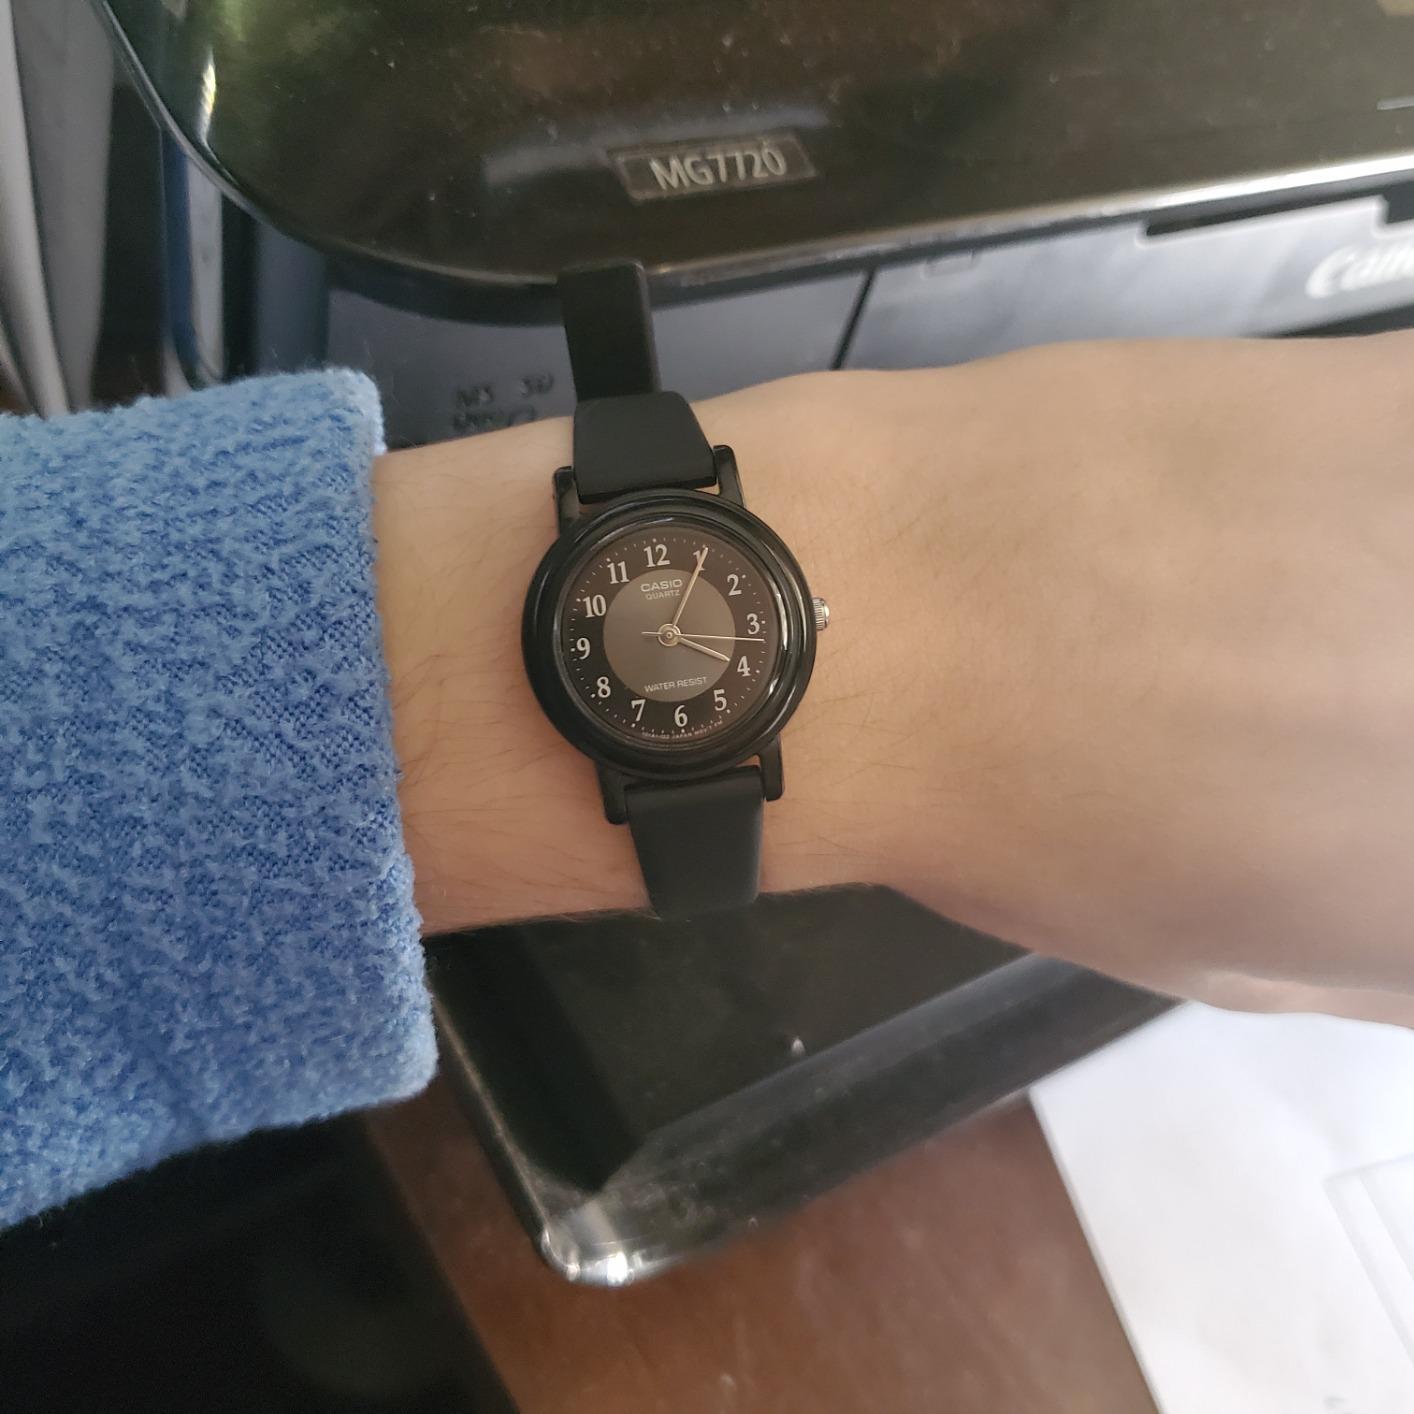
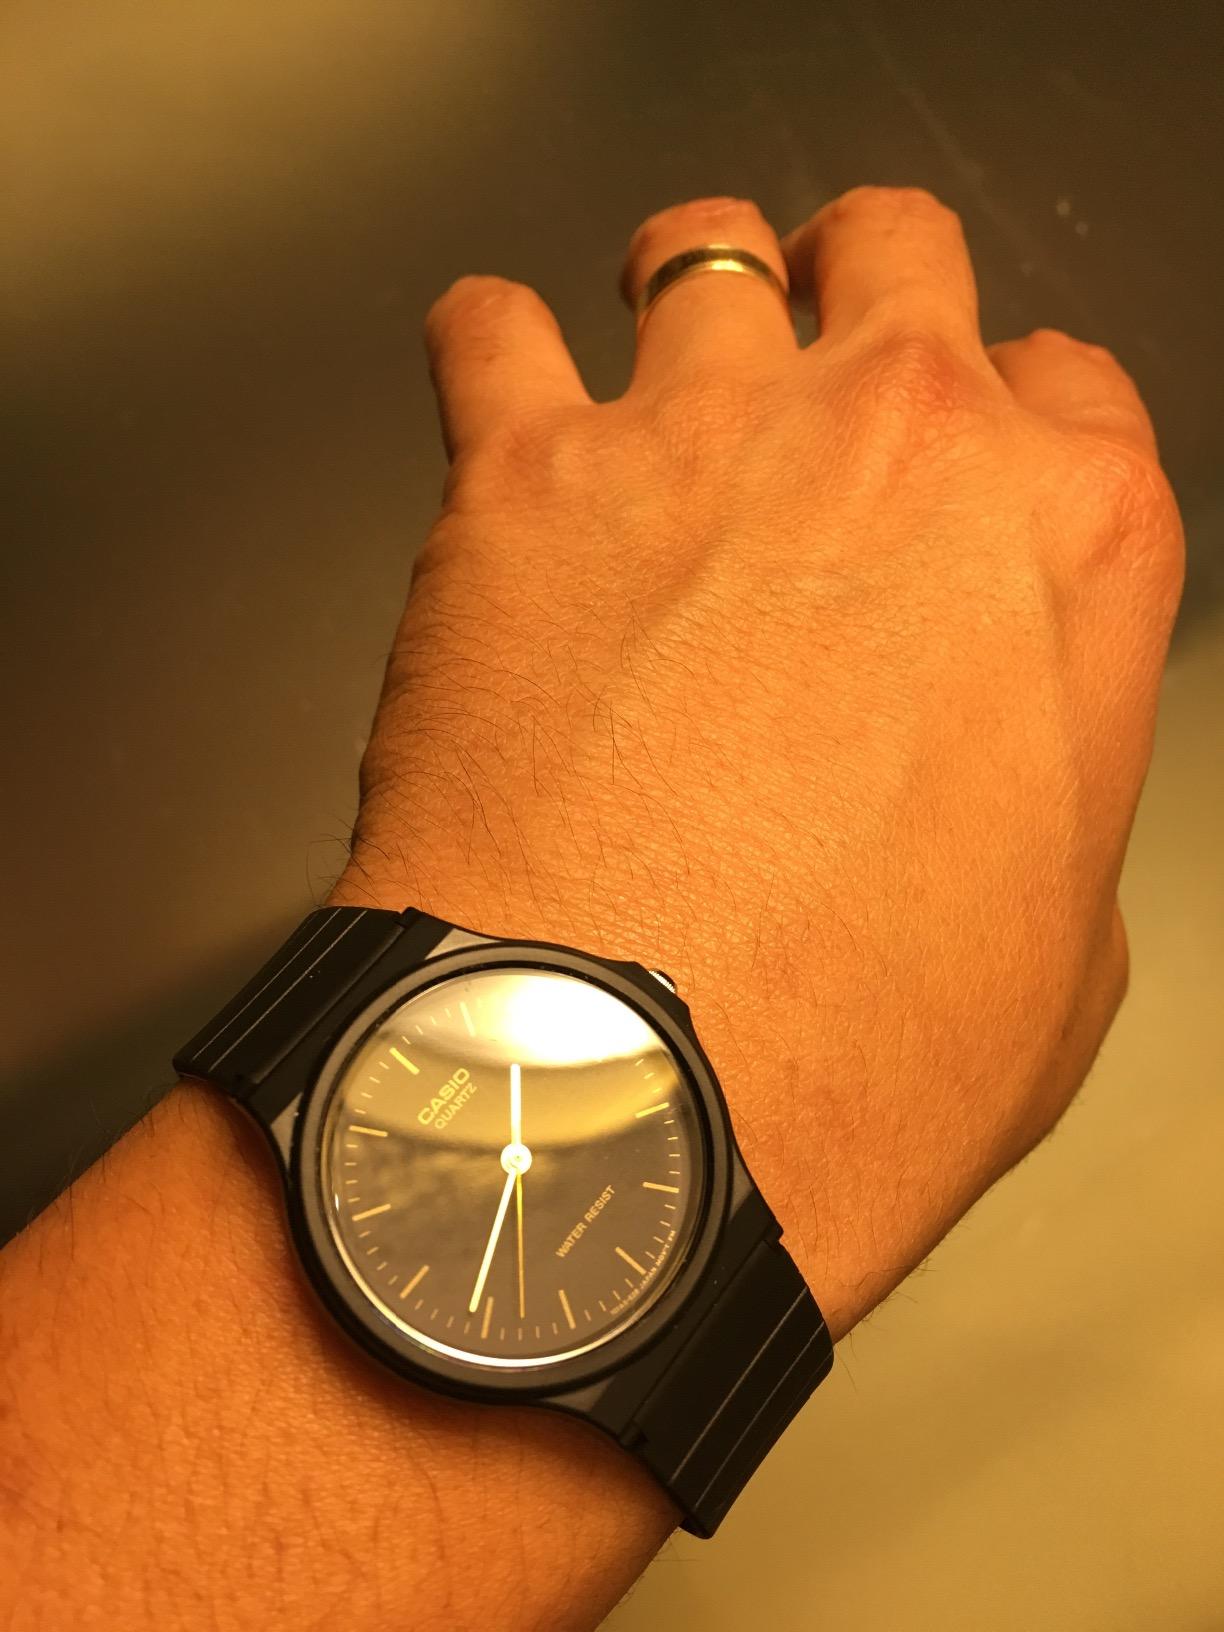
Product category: accessories_watch
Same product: no